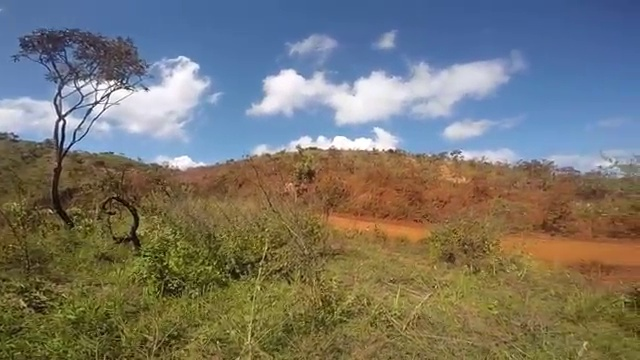
Fire: no
Smoke: no